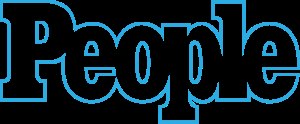
People
Logo
People er et amerikansk ugeblad, der har været udgivet af Time Inc. siden 1974.